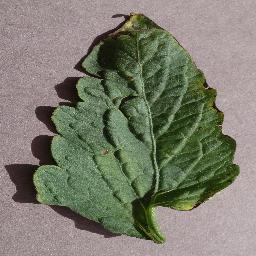
Label: Tomato___Target_Spot